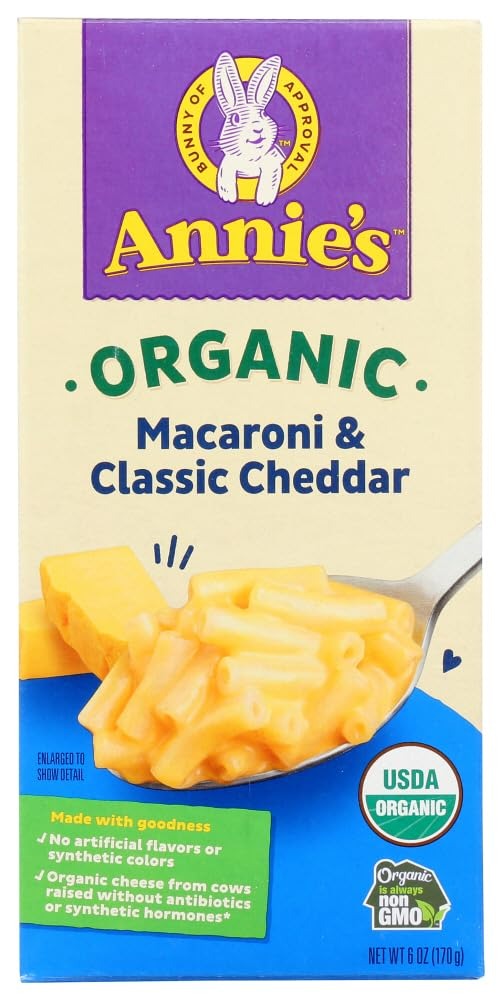
Item Name: Annie's Homegrown Organic Classic Macaroni & Cheese, 6-Ounce Boxes (Pack of 12) ( Value Bulk Multi-pack)
Value: 360.0
Unit: Ounce

Price: 4.87